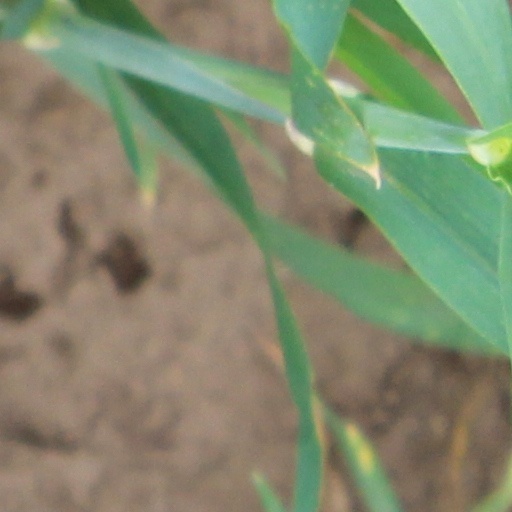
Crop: wheat